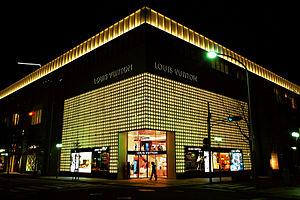
Louis Vuitton Malletier est une maison française de maroquinerie de luxe, mais également de prêt-à-porter depuis l'aube des années 2000, fondée en 1854 par le malletier, plus tard maroquinier, Louis Vuitton dont l'œuvre est poursuivie par ses descendants. Louis Vuitton Malletier est la première marque du groupe LVMH - Moët Hennessy Louis Vuitton fondé en 1987 par le rapprochement de la maroquinerie Vuitton et des Champagne Moët & Chandon, et propriété du milliardaire Bernard Arnault depuis 1989. Louis Vuitton a une présence mondiale, avec une forte présence au Japon depuis les années 2000.